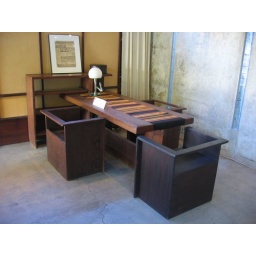
Schindler's desk and chairs in his studio